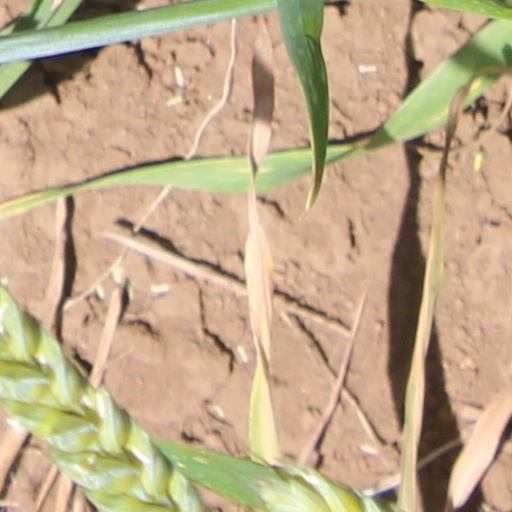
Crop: wheat